William Beach Thomas

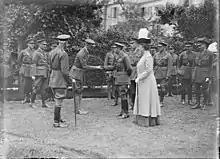
A black-and-white photograph showing a uniformed man on the left who is stooping slightly forward as he holds the hand of a man on the right, who is the king. Also in the photograph are many other uniformed men, forming a group mostly behind the two main subjects. A woman wearing a feathered hat stands to the left side of the king.

In 1918, William Beach Thomas published a book based on his wartime experiences, entitled "With the British on the Somme". It was a favourable depiction specifically of the English soldier, somewhat contrary to the official line that tried to emphasise that this was a British war rather than an English one. A review in "The Times Literary Supplement" noted that Thomas